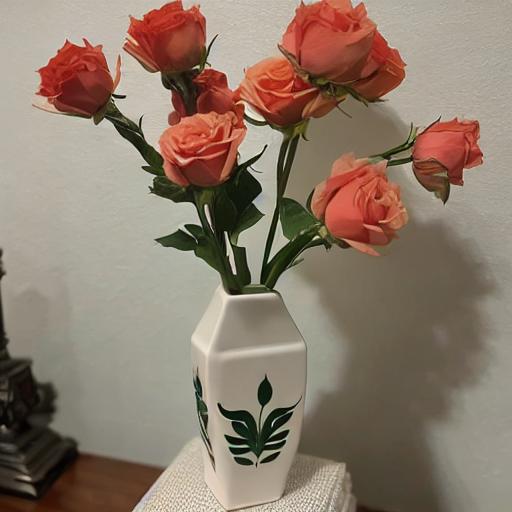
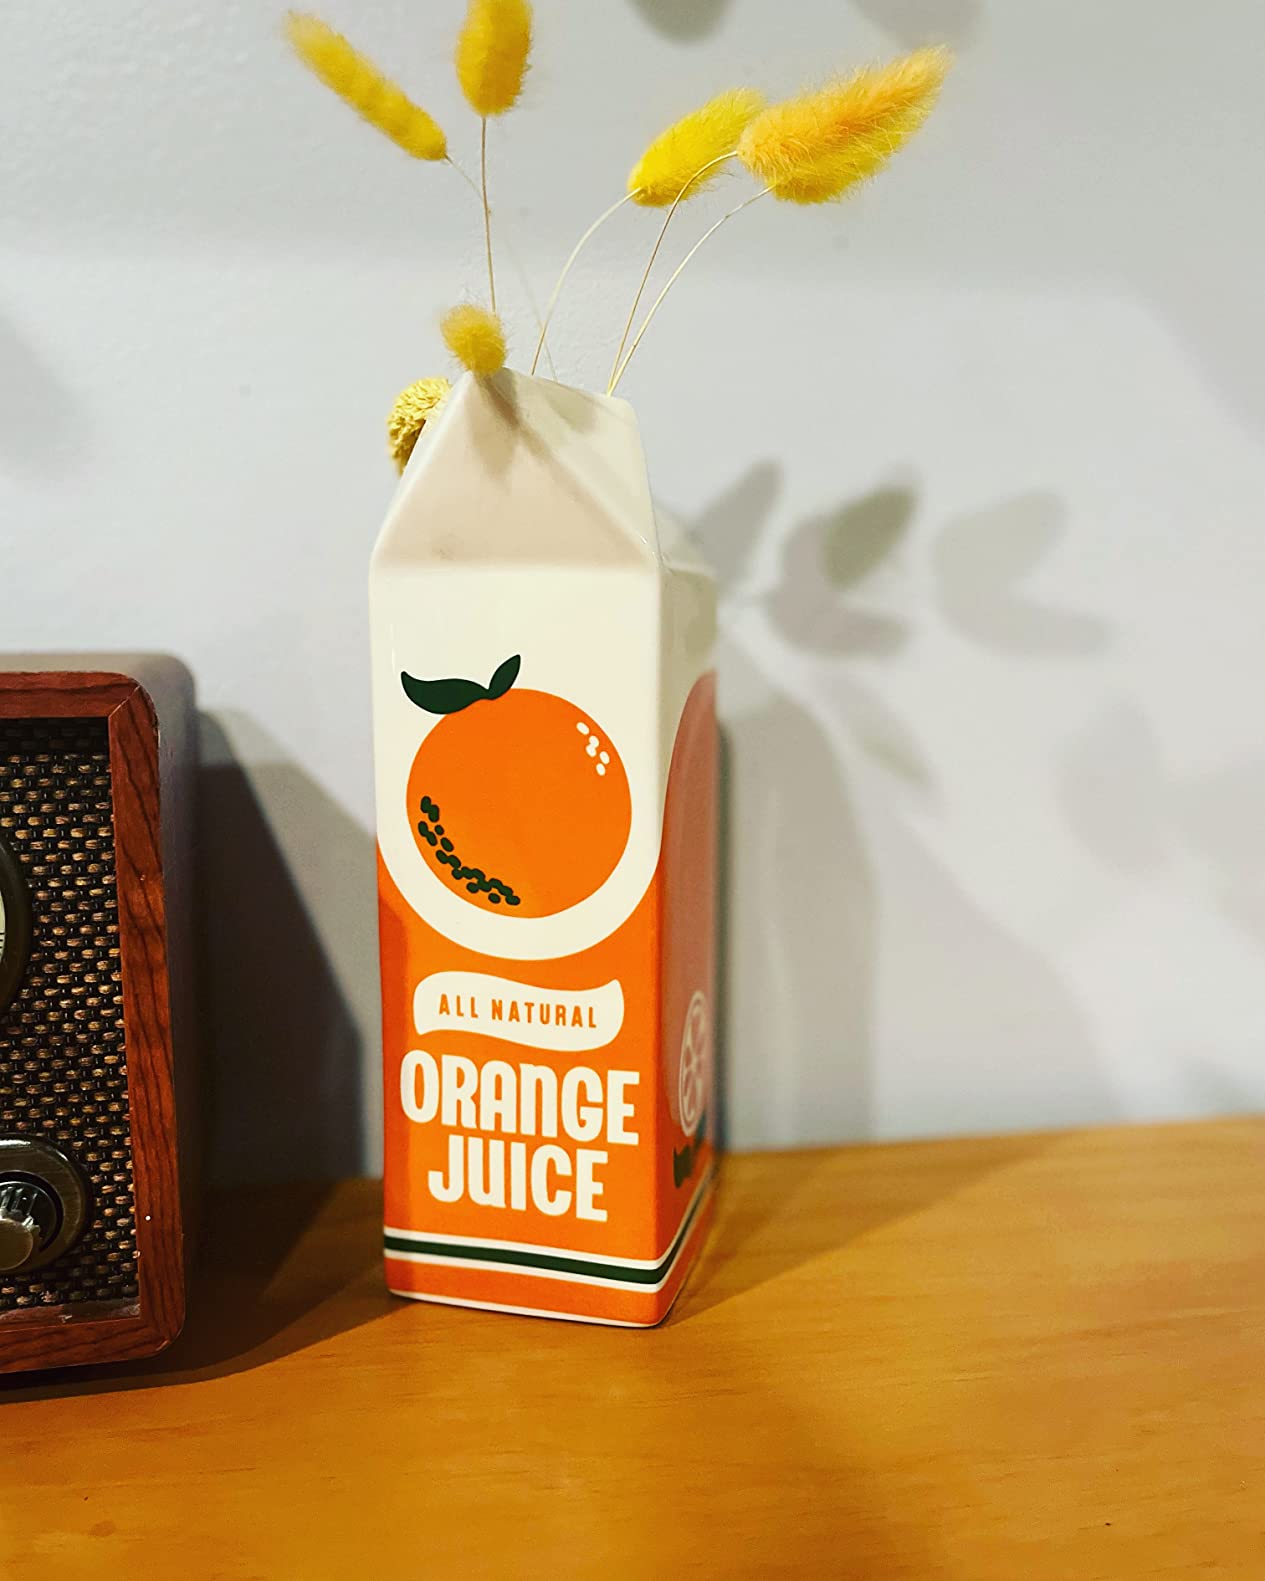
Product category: vase
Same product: no